Neram

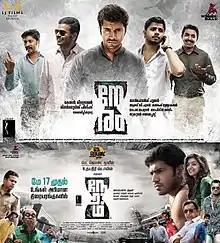
Posters in Malayalam and Tamil

Neram is a 2013 Indian black comedy thriller film written, directed and edited by Alphonse Puthren in his directorial debut. It is simultaneously made in Malayalam and Tamil languages. It is an extended version of the short film of the same name, which he directed in 2009. It stars Nivin Pauly, Nazriya Nazim (in their Kollywood debuts) and Bobby Simha in both versions. Supporting roles were played by Manoj K. Jayan, Shammi Thilakan, Lalu Alex, and Willson Joseph in Malayalam version, while Nassar, Thambi Ramiah, John Vijay and Shabareesh Varma portrayed the characters in Tamil version.